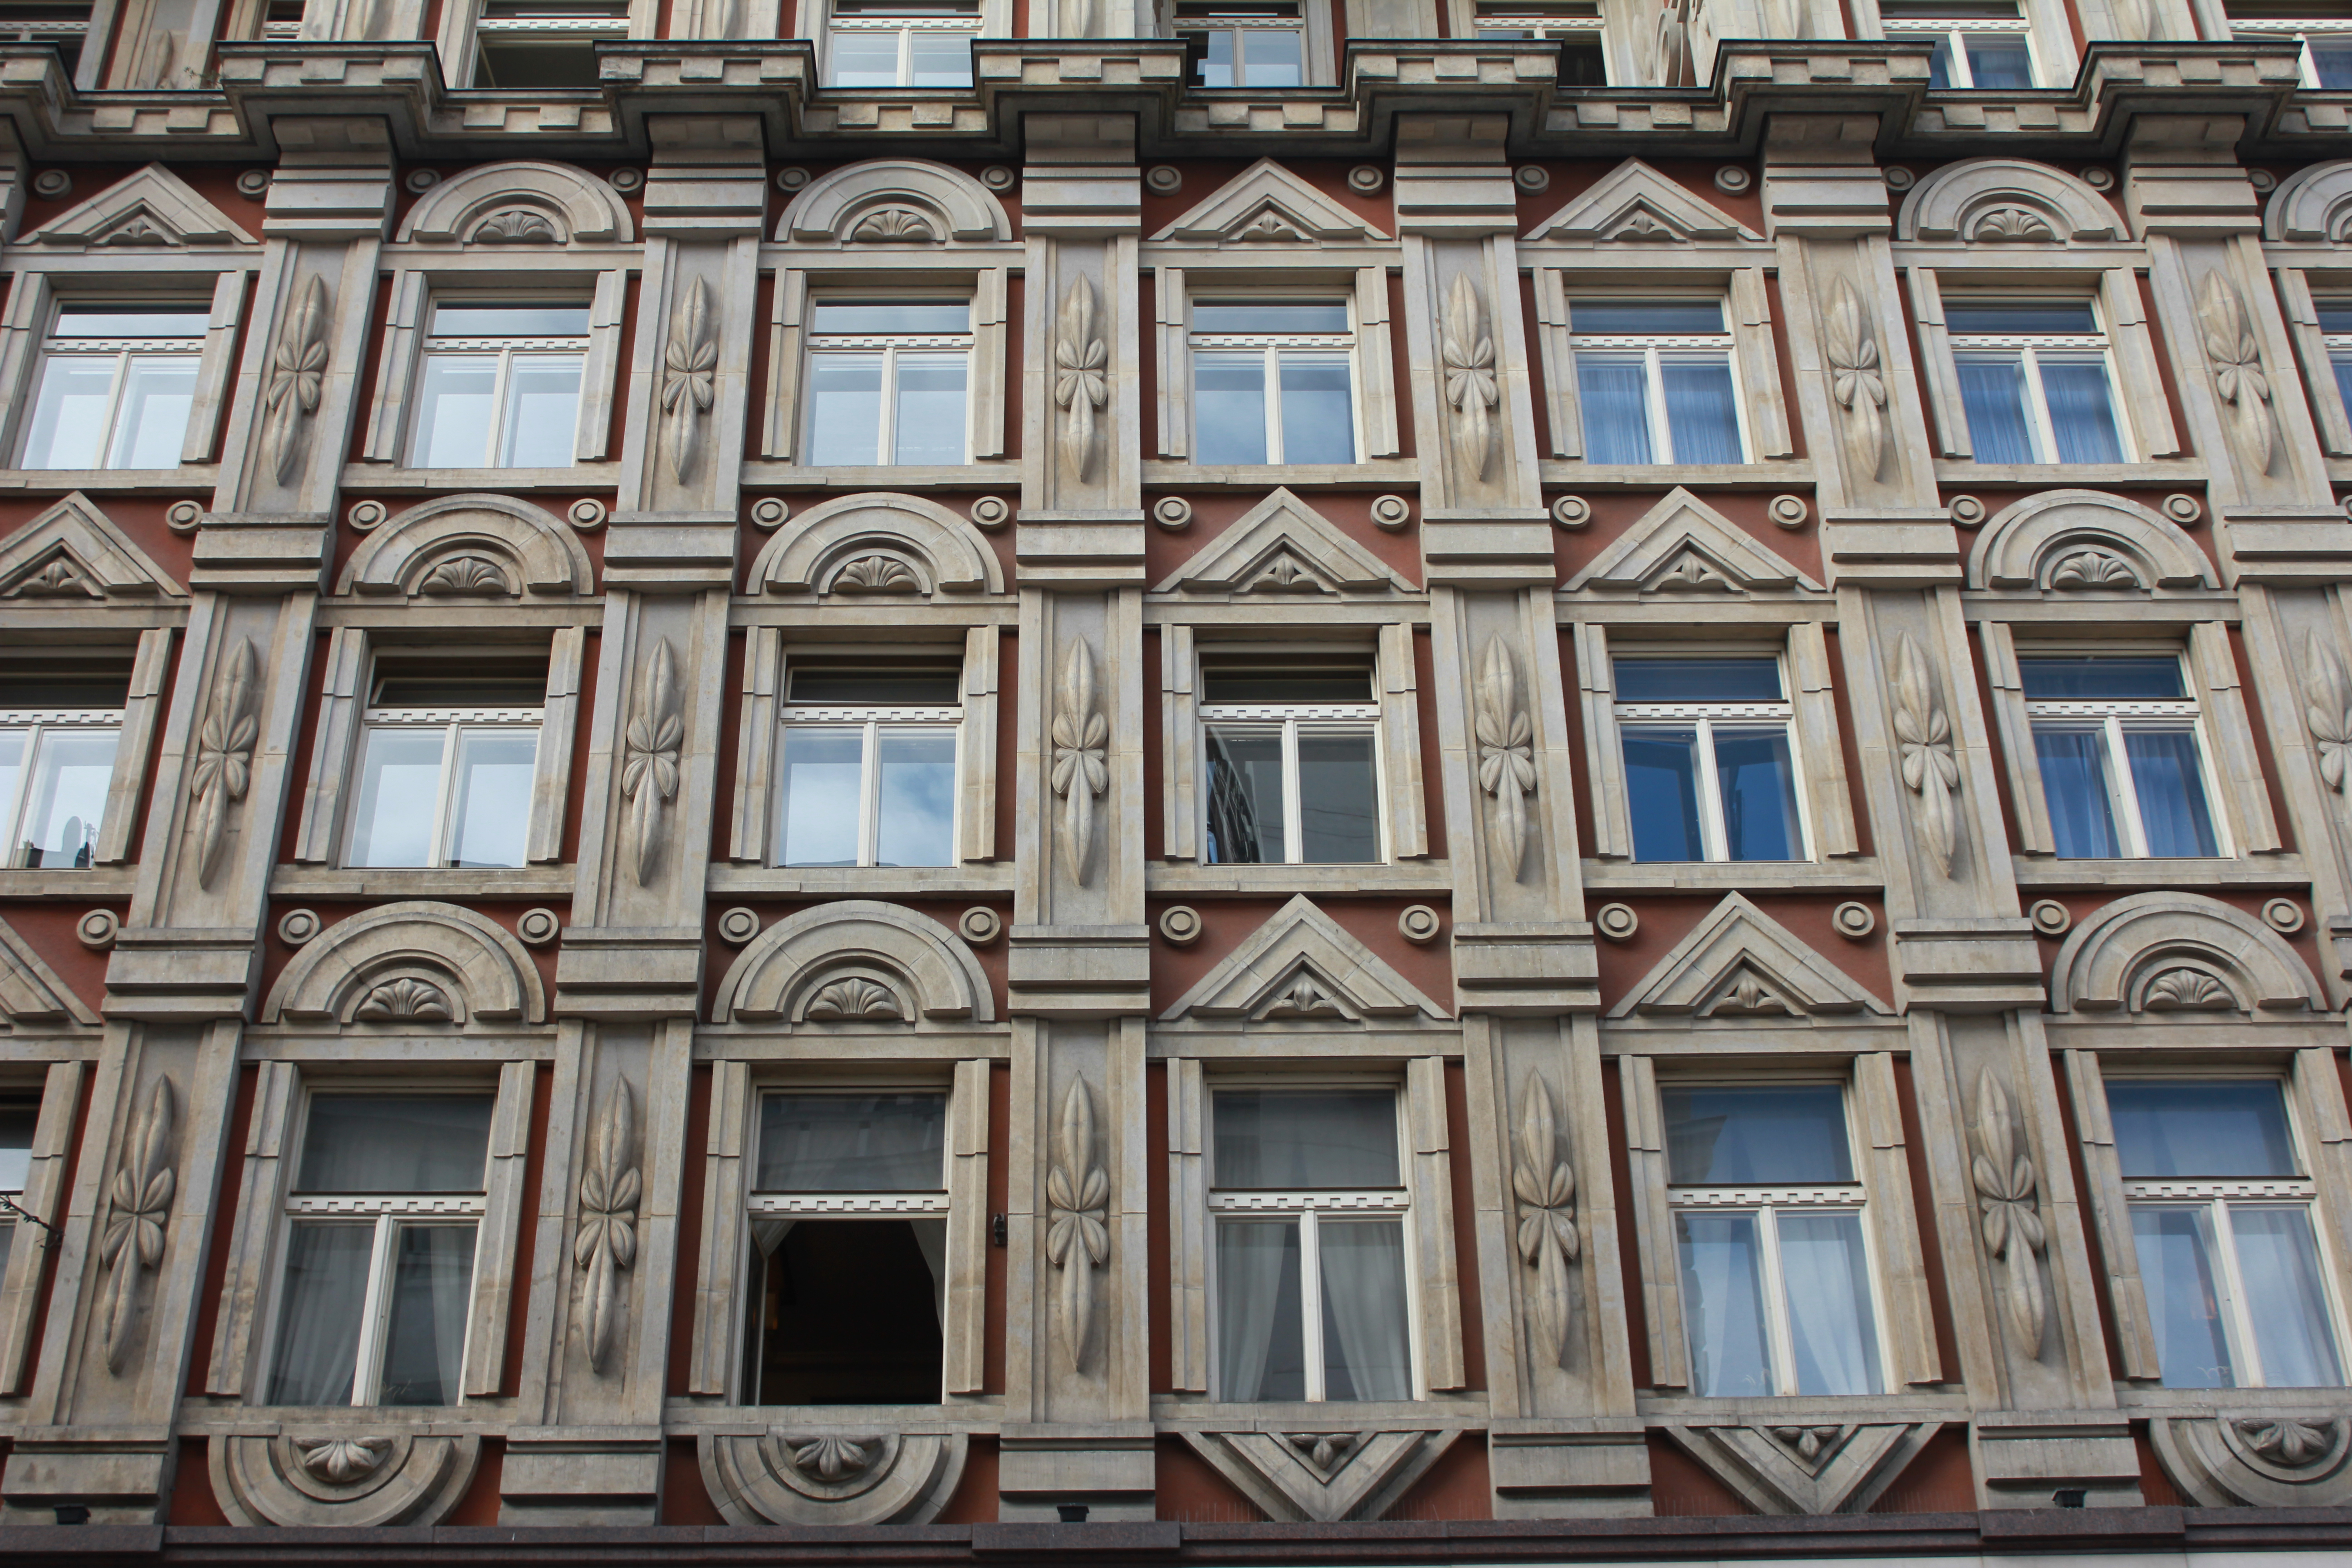
architecture, window, facade, prague, creativecommons, stock, ccby, 2d, carloszgz, cmstoolsphotoring, freeculturalworks, openlicense, freepictures, arquitectura, czechrepublic, notags, shape, metropolis, neighbourhood, urban area